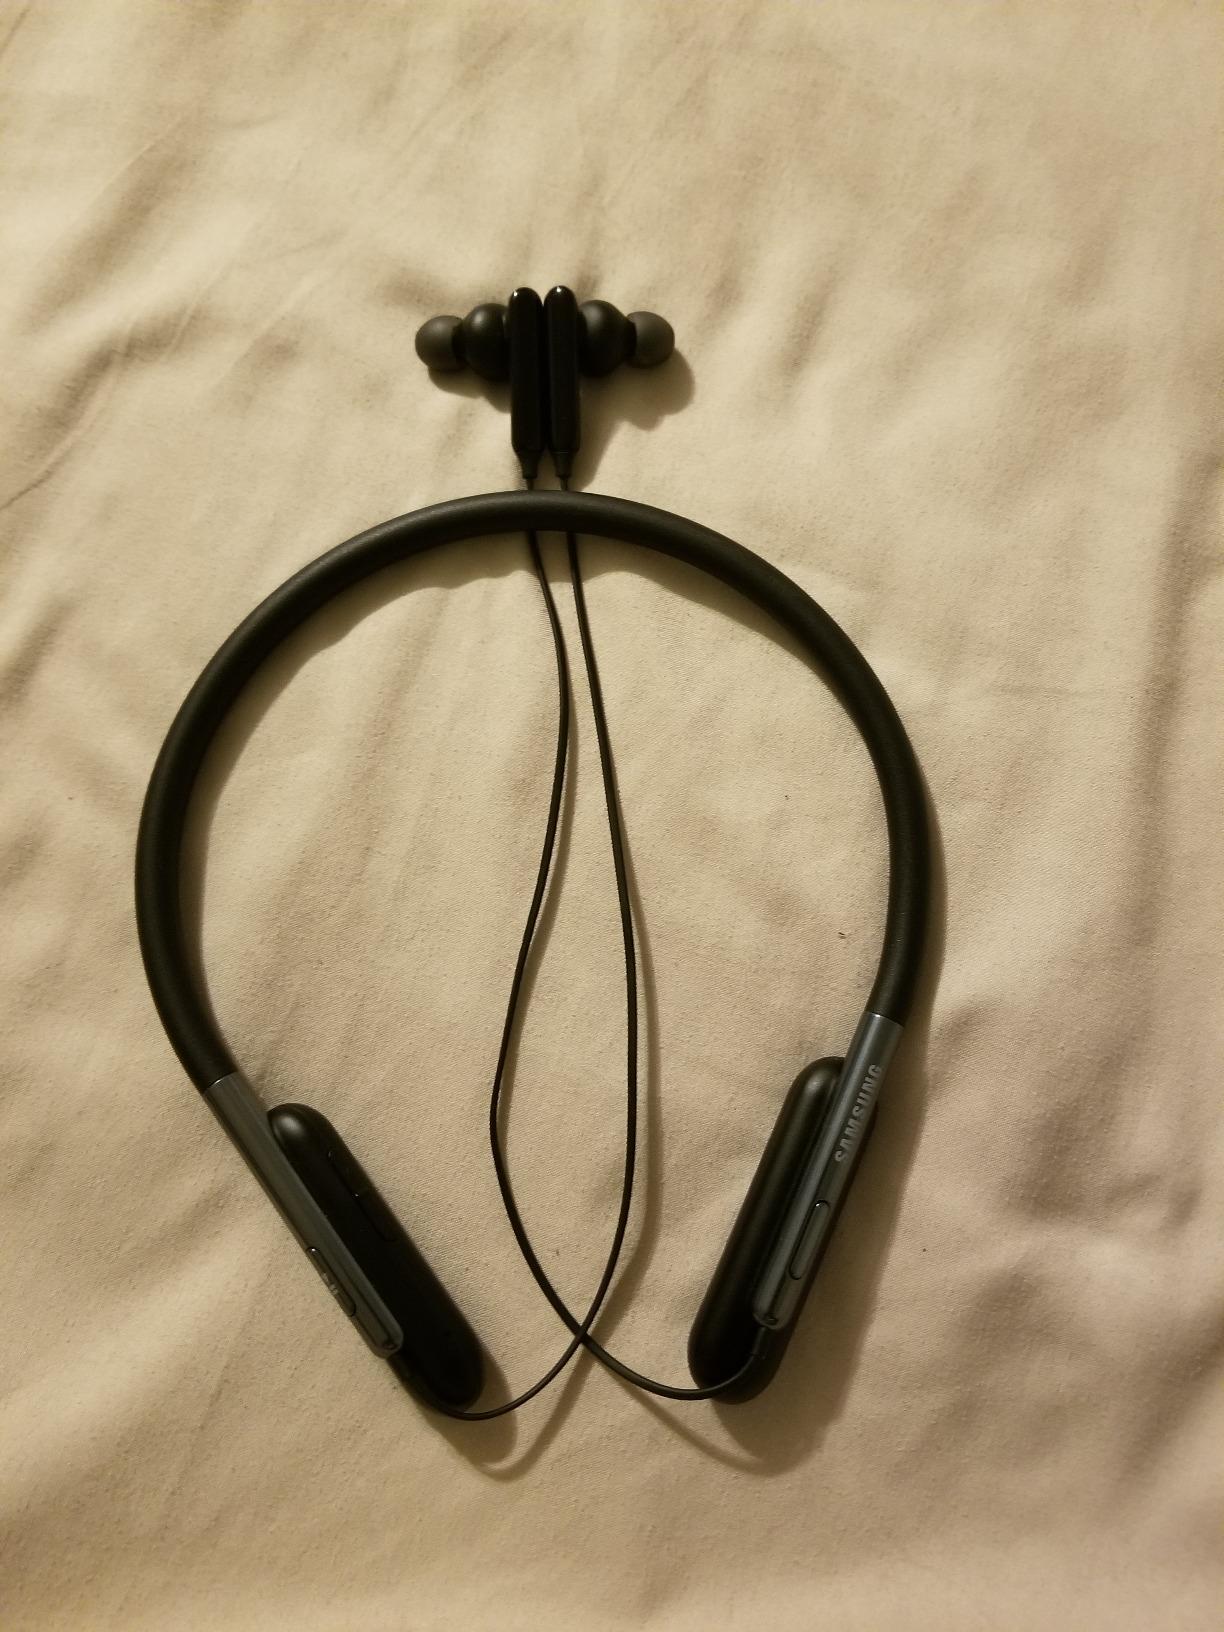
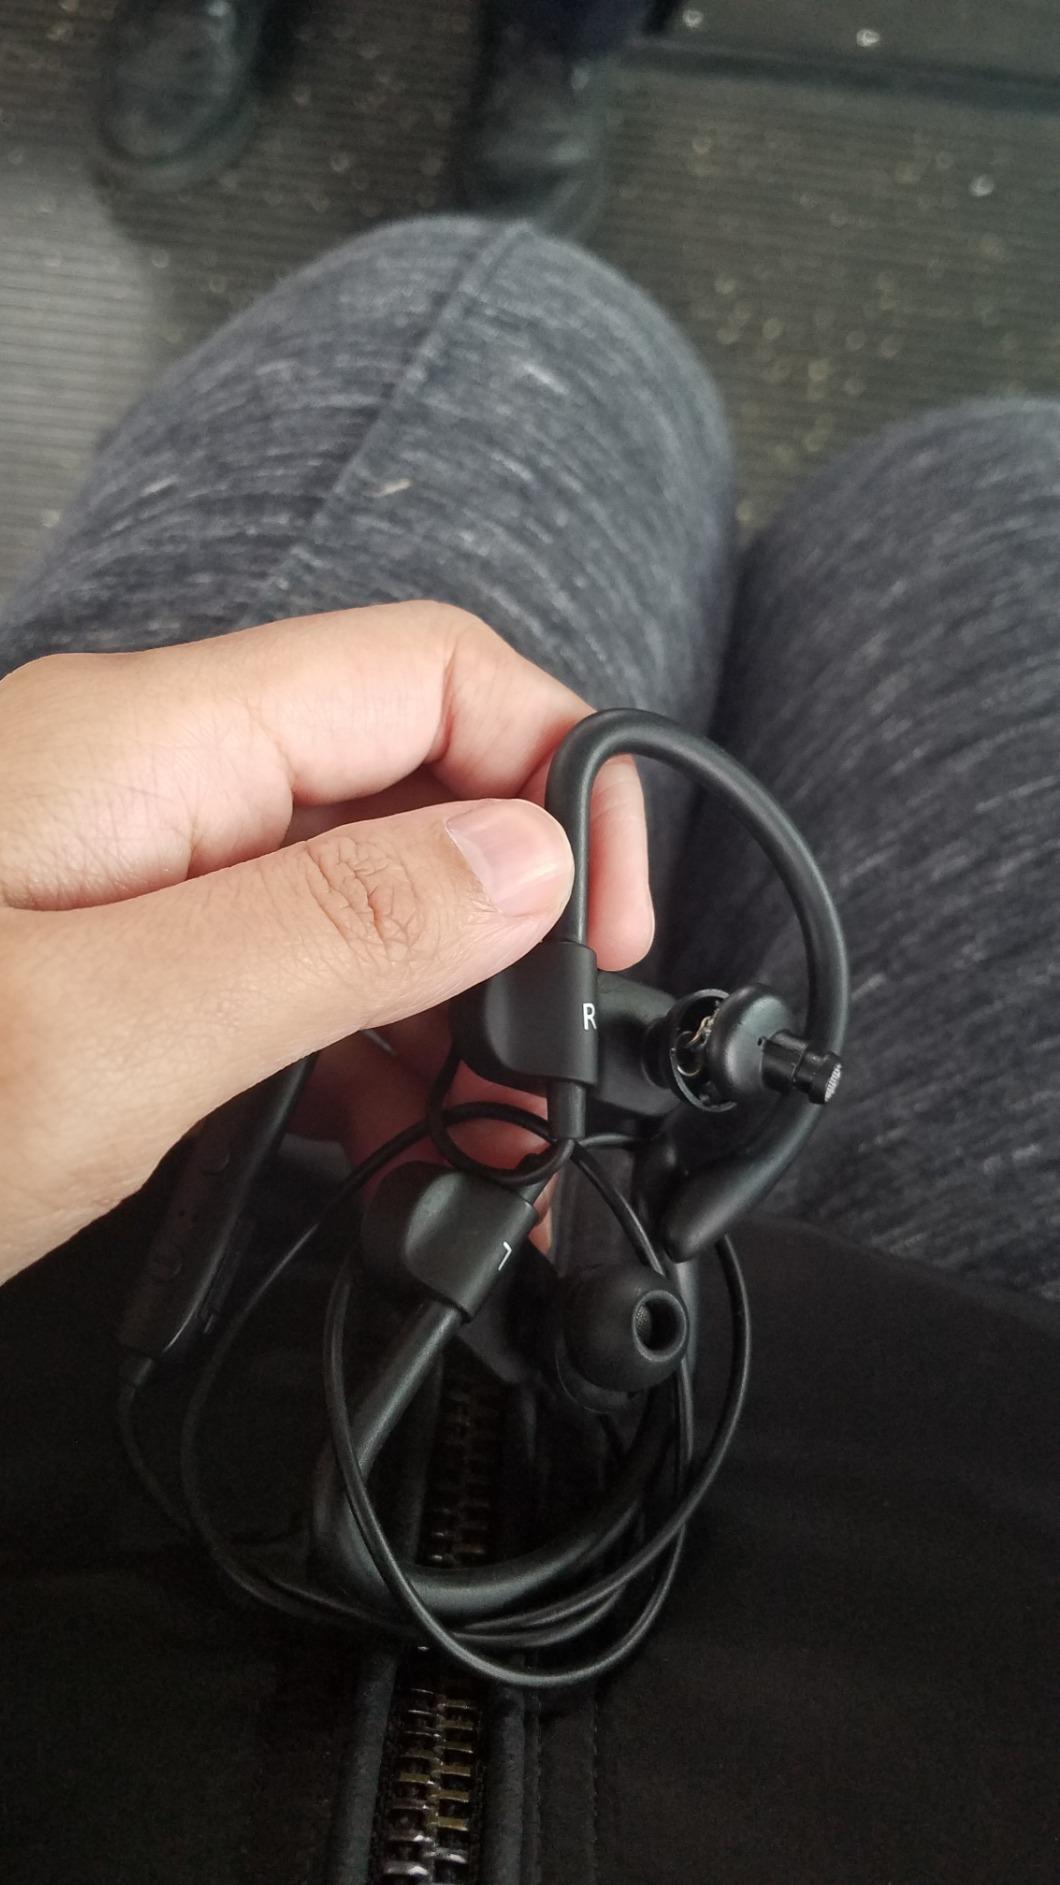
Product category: headphones
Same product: no